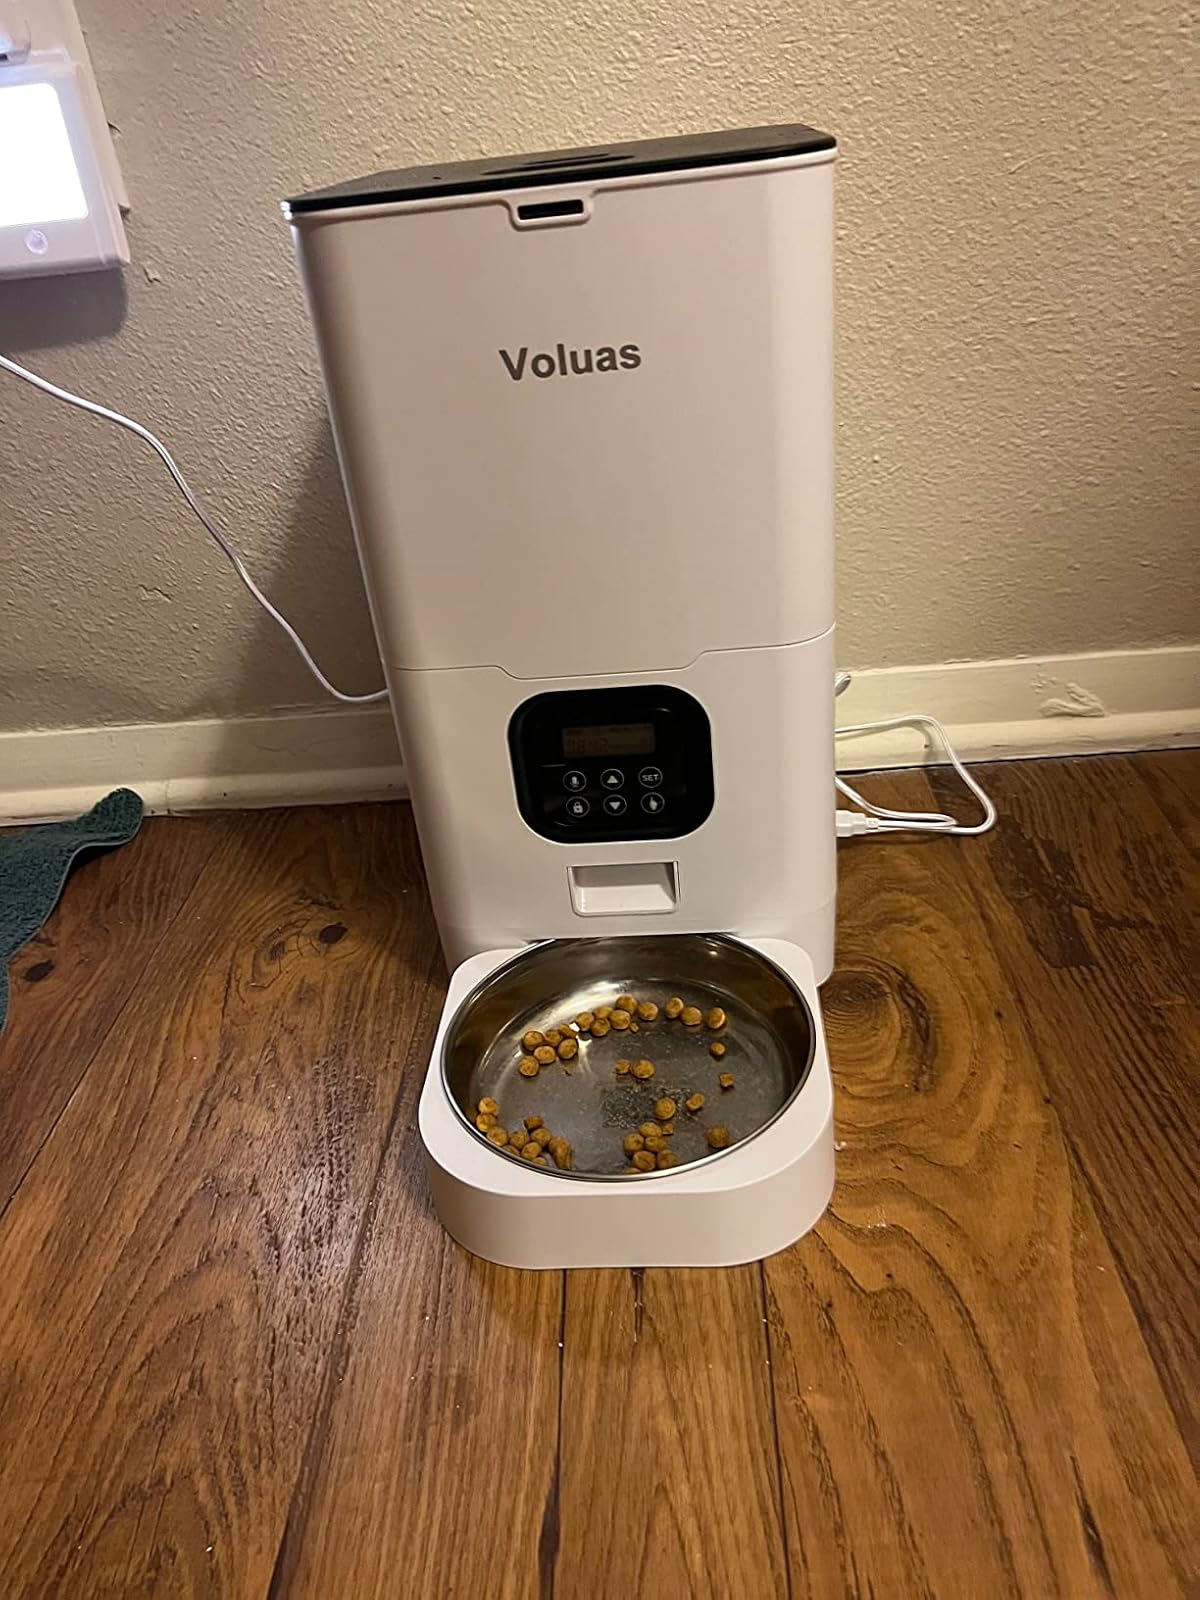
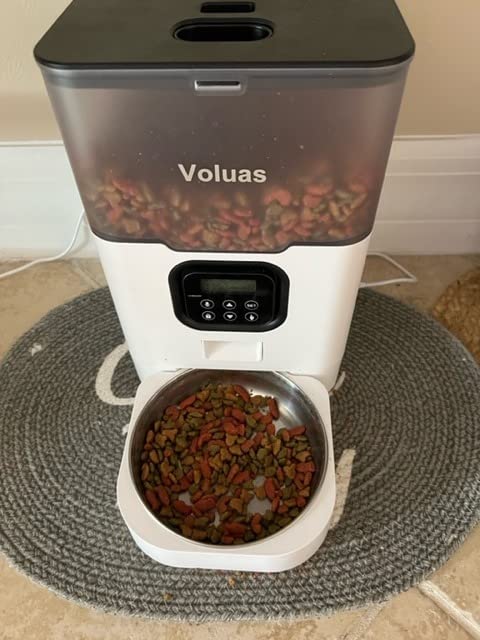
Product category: items_feeder
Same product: no